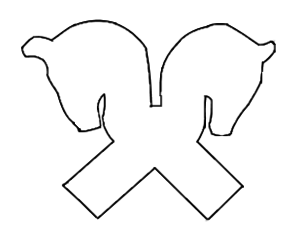
La 272ᵉ division d'infanterie est une des divisions d'infanterie de l'armée allemande durant la Seconde Guerre mondiale.